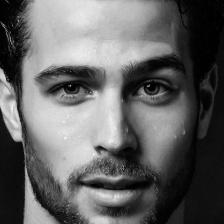
Label: faces